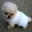
Label: dog